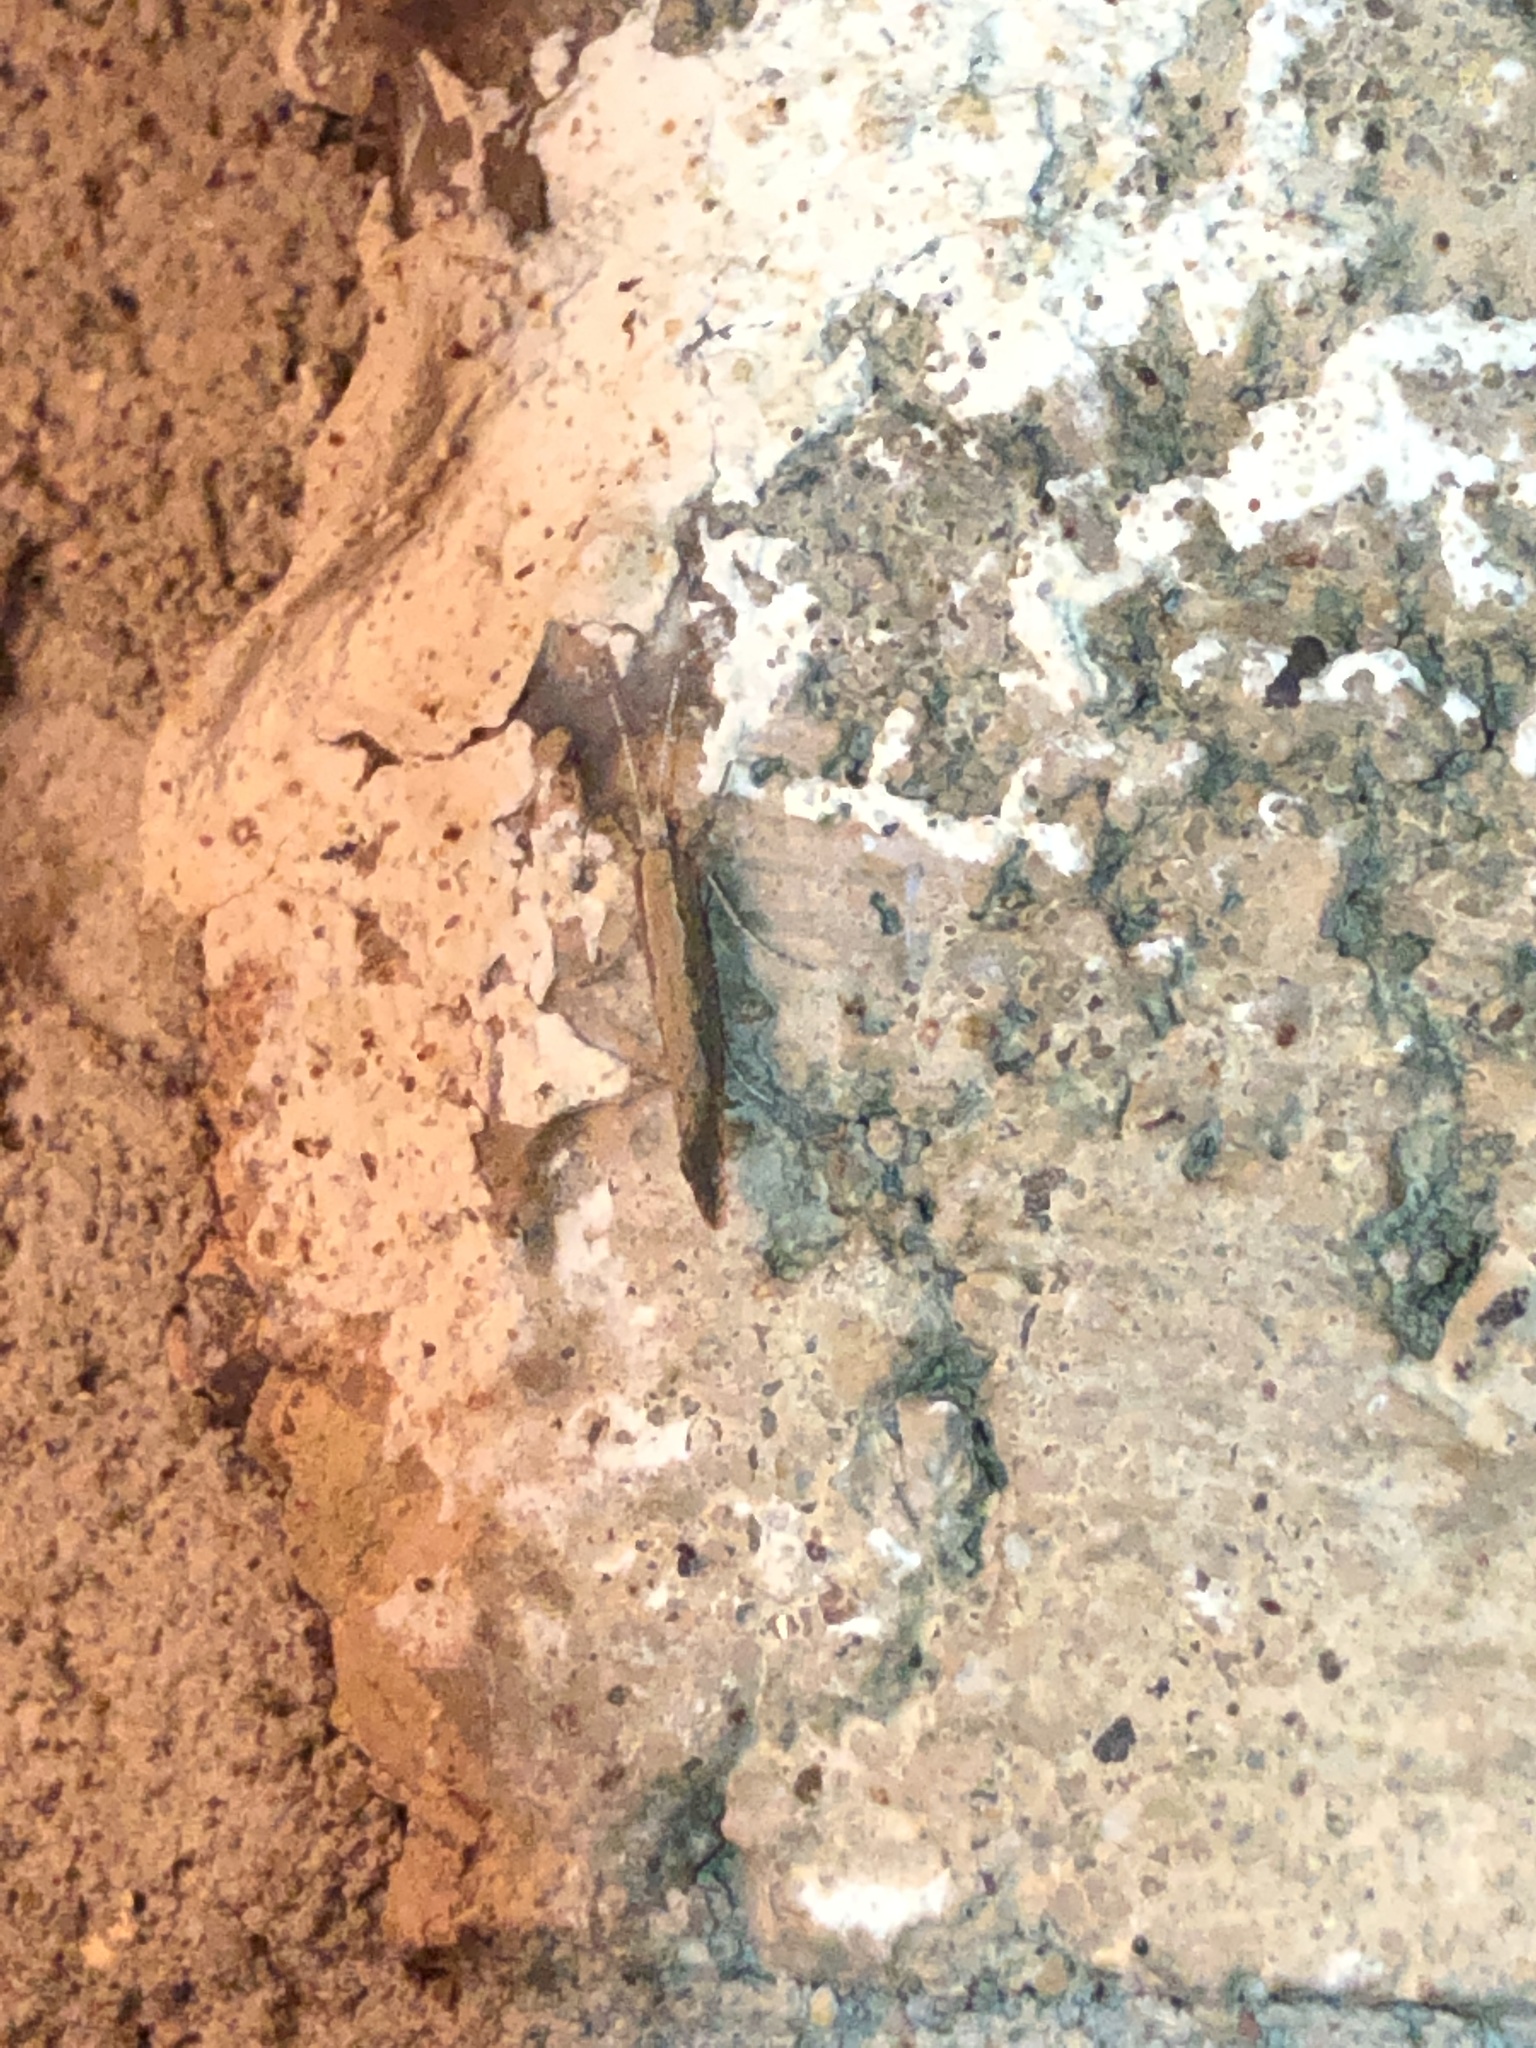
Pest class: diamondback_moth